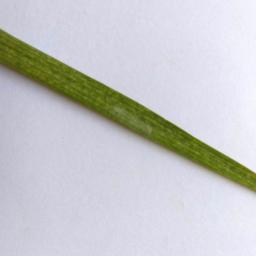
Label: Rice___Healthy